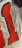
Number: 1